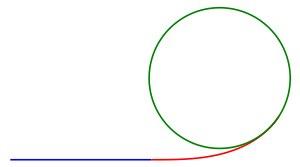
Une piste de transition de courbe, ou spirale de servitude, est une courbe calculée mathématiquement sur une section de route ou de voie ferrée, dans lequel une section droite change pour une courbe. Il est conçu pour éviter les changements soudains d'accélération latérale. Dans le plan, le début de la transition dans la partie horizontale de la courbe à un rayon infini, et à la fin de la transition, il a le même rayon que celui de la courbe elle-même c'est-à-dire celle d'une large spirale. Dans le même temps, dans le plan vertical, l'extérieur de la courbe est progressivement augmenté jusqu'à ce que le degré correct du dévers soit atteint.